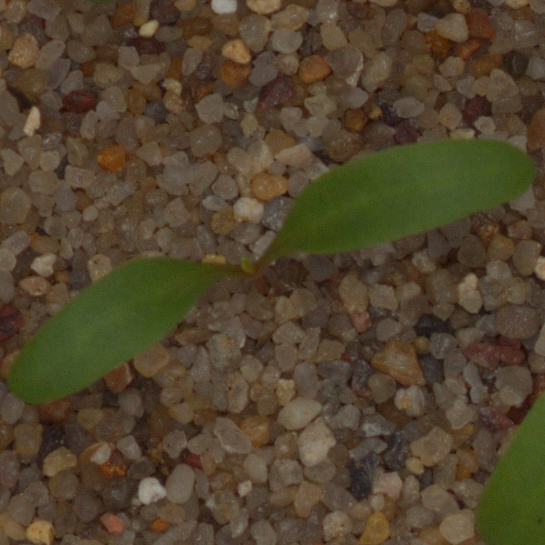
Label: sugar_beet